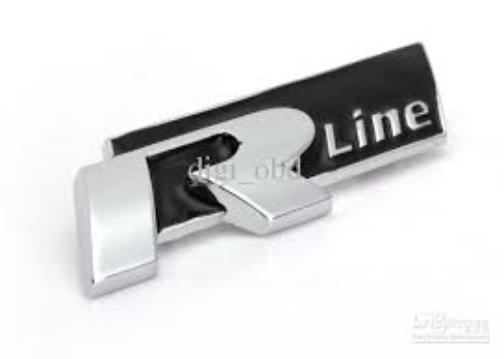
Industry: Transportation